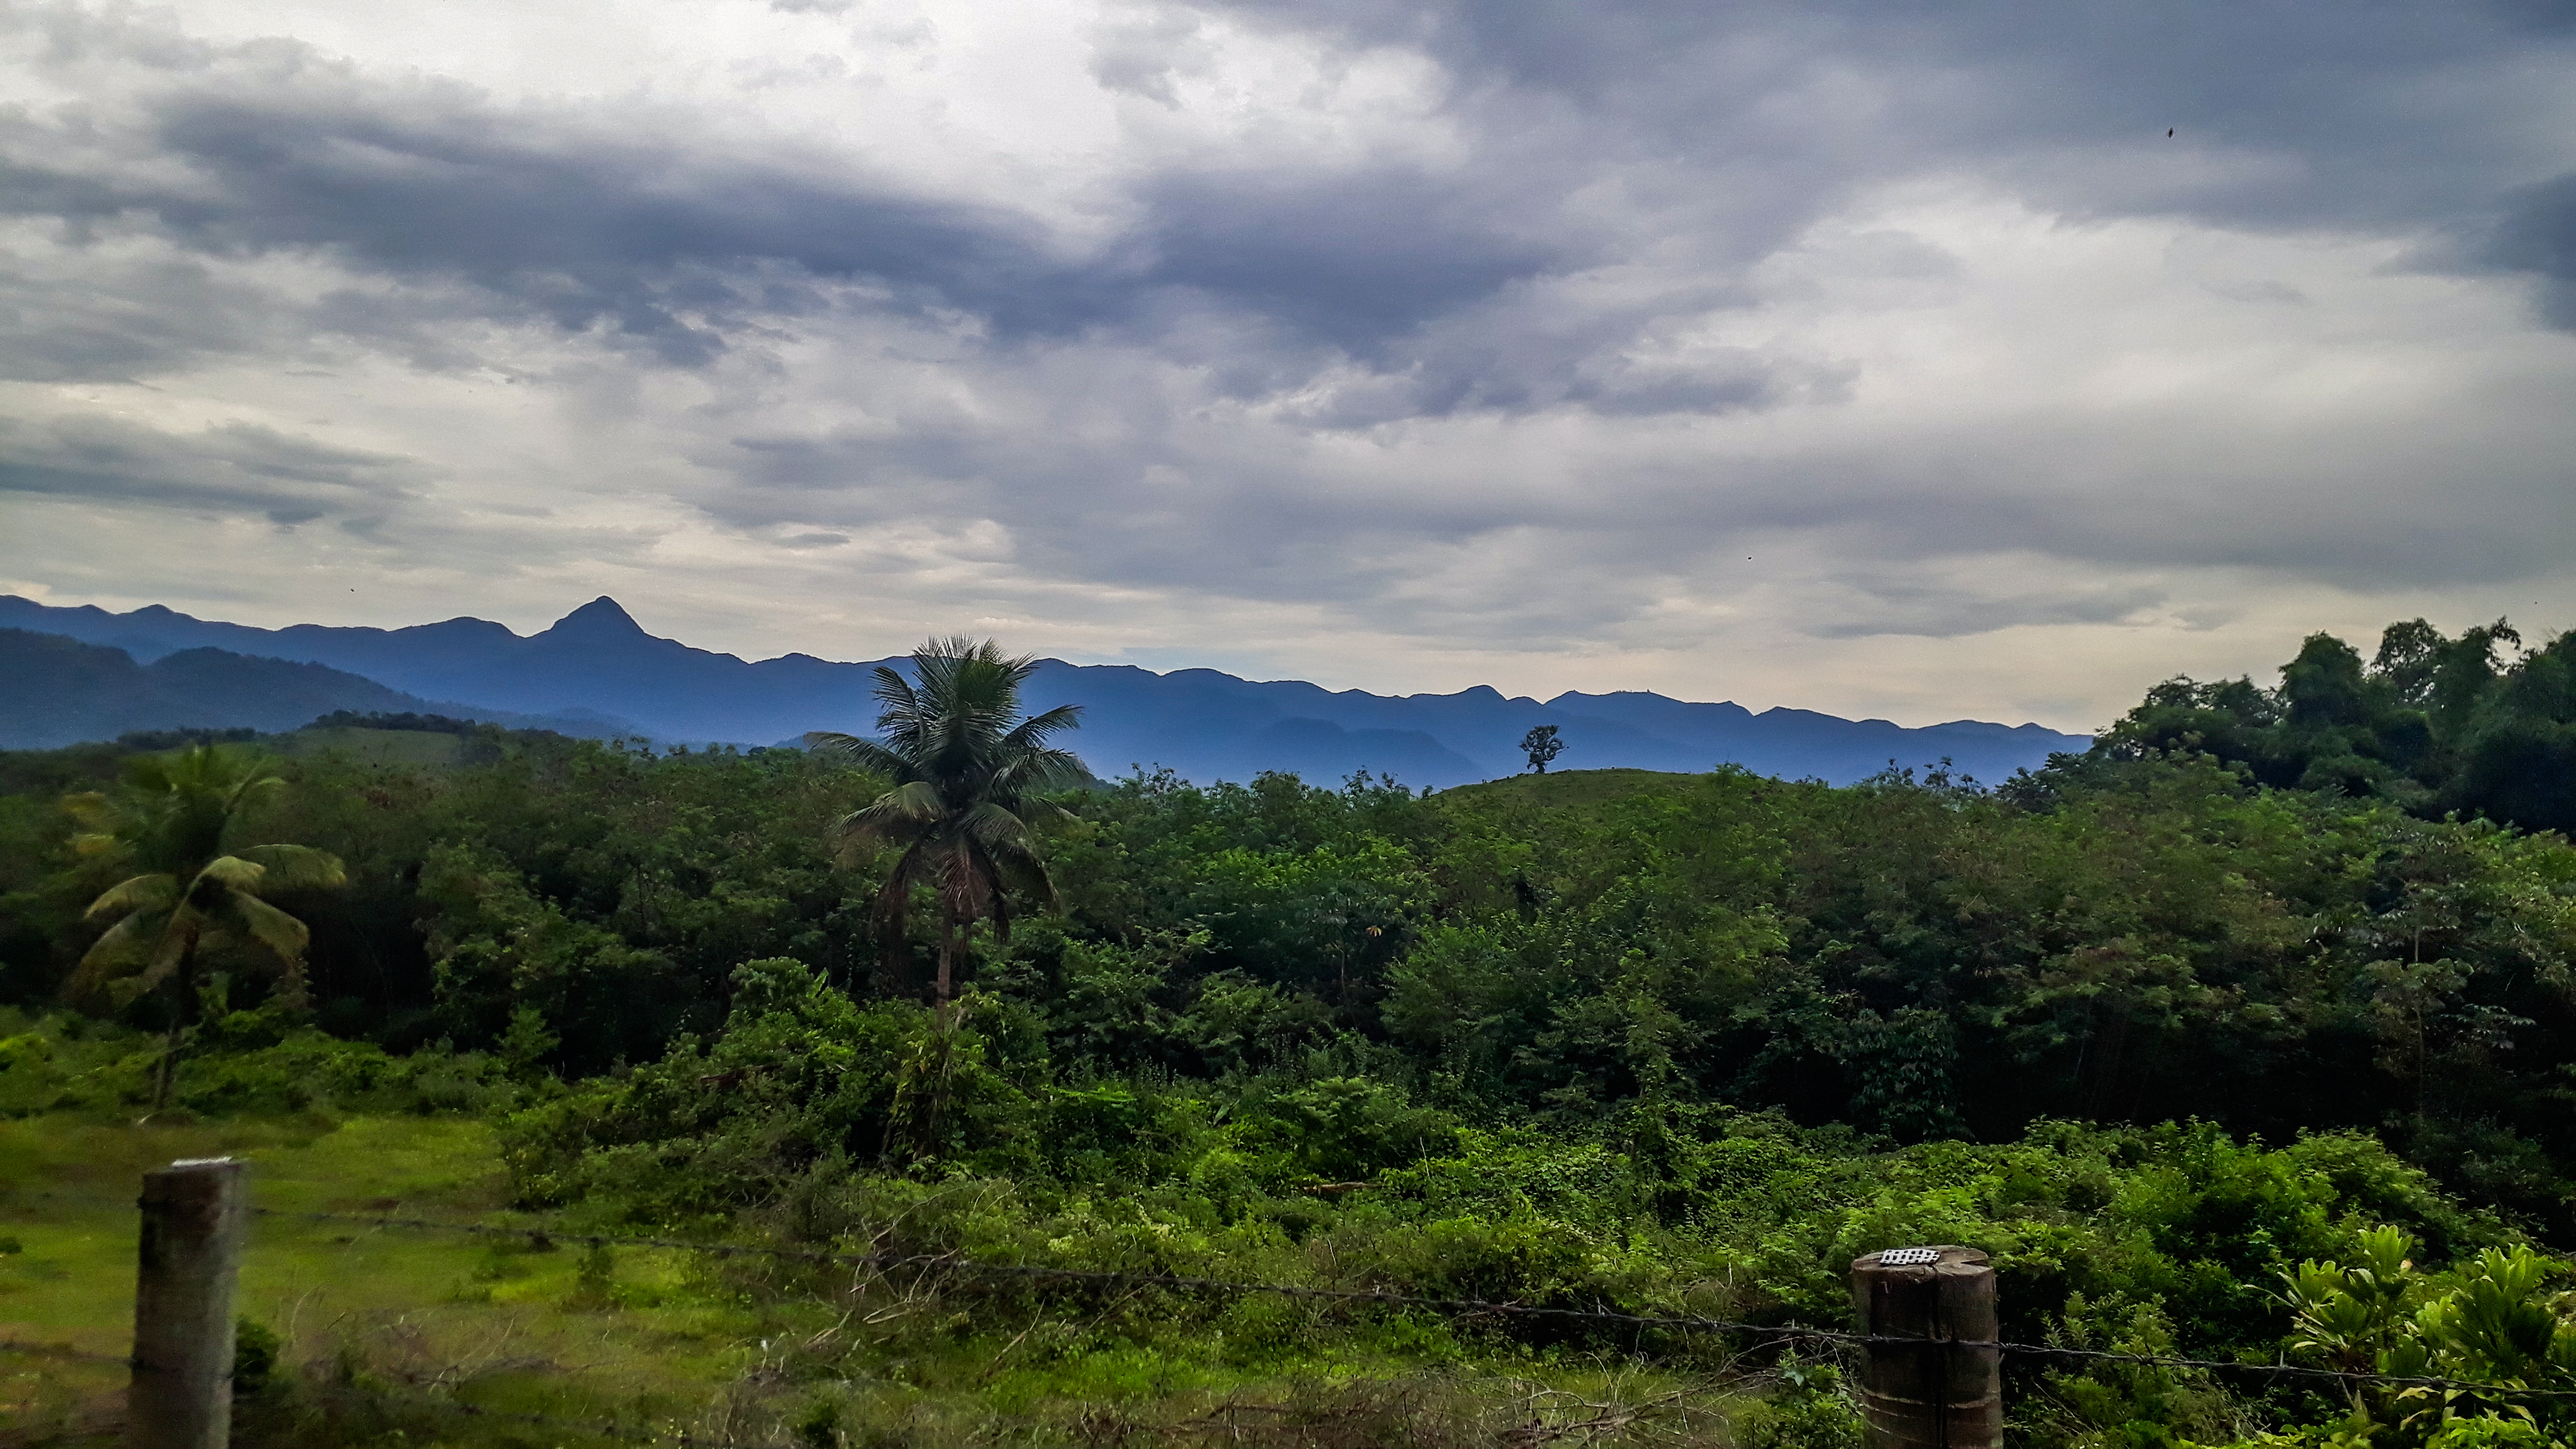
natural, cloud, sky, plant, mountain, ecoregion, natural landscape, land lot, cumulus, tree, landscape, grass, grassland, plain, horizon, forest, meadow, road, mountain range, valley, prairie, hill, plateau, jungle, pasture, hill station, reservoir, field, steppe, nature reserve, shrubland, plantation, tropics, wildlife, temperate broadleaf and mixed forest, ridge, soil, tropical and subtropical coniferous forests, chaparral, ranch, rainforest, trail, farm, valdivian temperate rain forest, savanna, rock, village, tourism